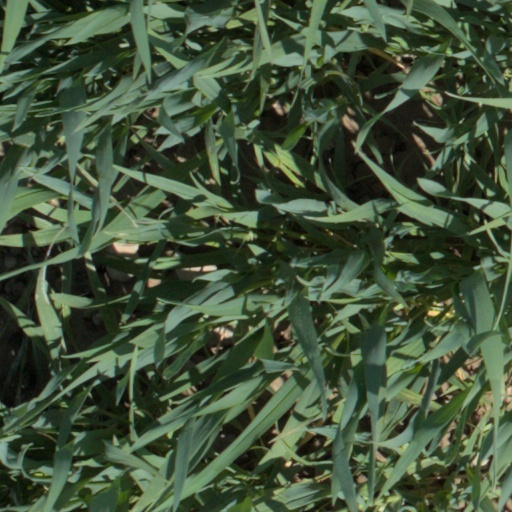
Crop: wheat